Animal-made art

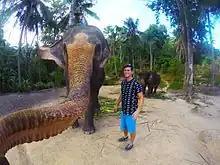
Accidental self-portrait by an elephant with a GoPro camera in Koh Phangan, Thailand

Pigcasso (2016–2024) was a South African pig who gained international notoriety for her abstract expressionist paintings, which have sold for thousands of dollars around the world. Pigcasso was rescued from an industrial hog farm as a piglet by her owner, Joanne Lefson, who taught her to paint using positive reinforcement techniques. Lefson used the proceeds of the sales of Pigcasso's paintings to raise funds for her farm sanctuary in Franschhoek, South Africa.